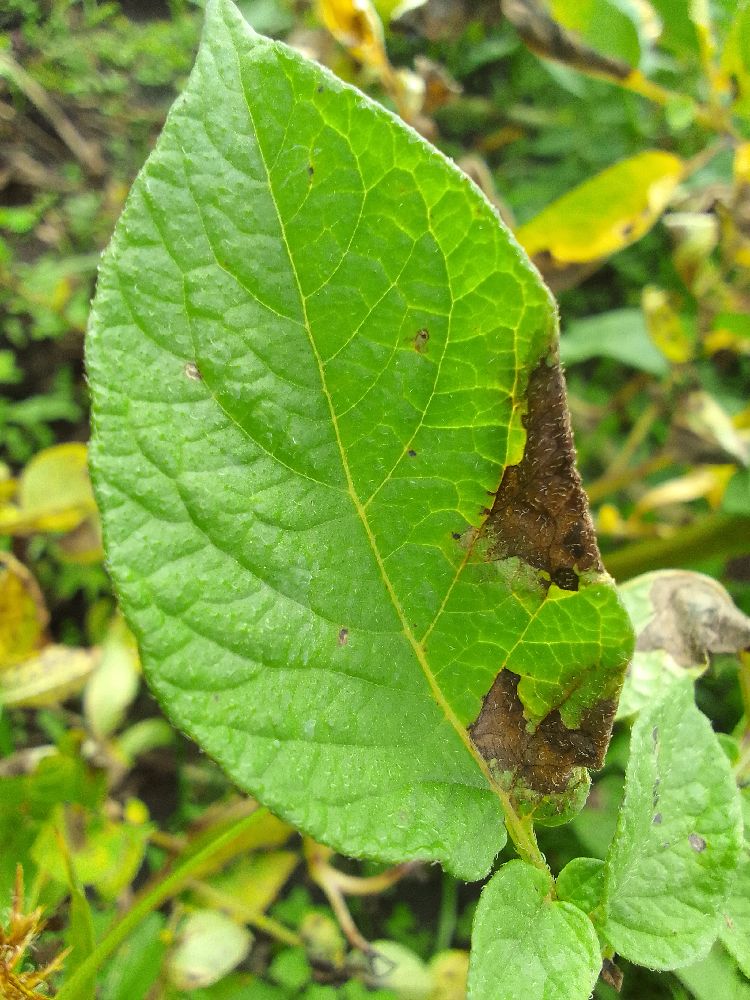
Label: Late blight